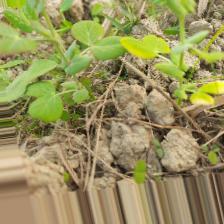
Label: Ascochyta blight